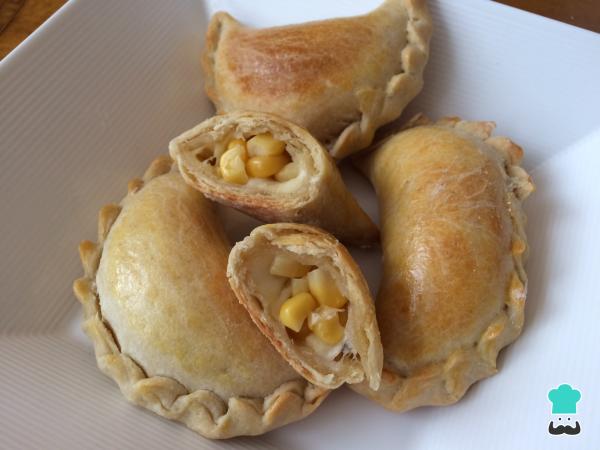
Finalmente servir las empandas argentinas de choclo y disfrutar. Te recomiendo probarlas como merienda y si te gustan las empanadas, en RecetasGratis.net también puedes aprender a preparar las famosas empanadas de camarón o las empanadas colombianas.Si te ha gustado esta receta de empanadas argentinas, tienes algún comentario o inquietud, danos tu opinión.